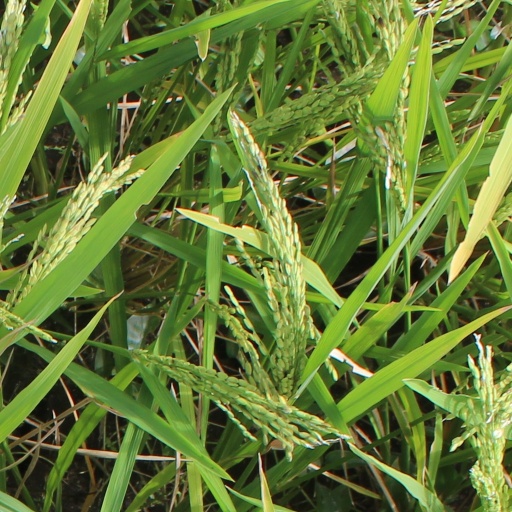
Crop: rice